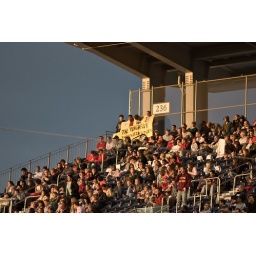
A Chase Utley sign in the right field upper deck